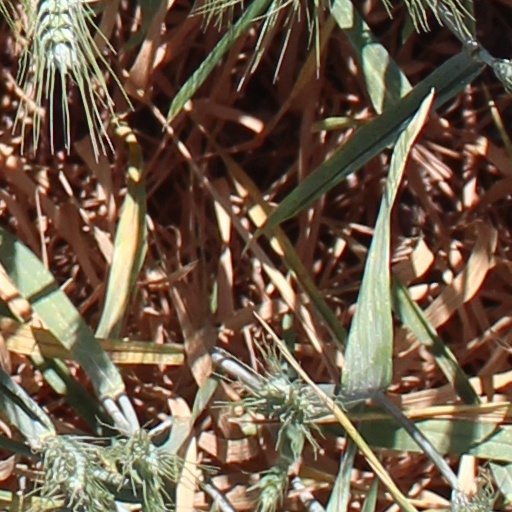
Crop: wheat